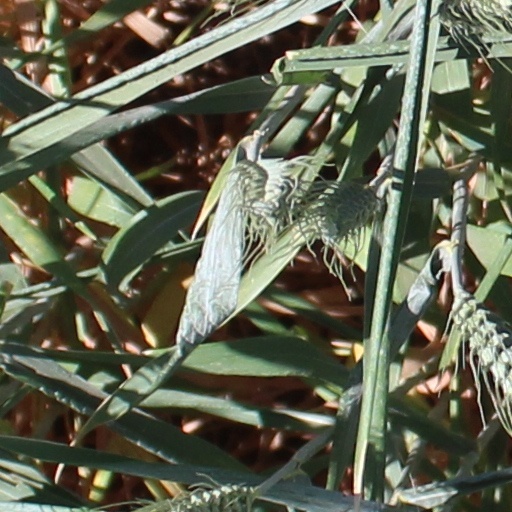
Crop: wheat